Confessions (Usher album)

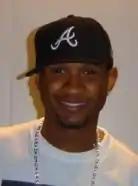
Usher on April 23, 2004.

"Confessions" was slated to be released on November 6, 2003. However, due to marketing issues, the scheduled date was moved to March 23 of the following year. With several songs recorded, Usher faced the challenge of determining the final track listing. Usher, Dupri, Reid, and then-A&R rep Mark Pitts each had their favorites among the forty, but decided to choose those which "came up consistently more". The collective was able to settle on fifteen of them, with two interludes completing the seventeen track list. Many songs were set aside for future use, including "Red Light" and a remix of "Yeah!". Usher and Arista held advance listenings for the album, a few months before its actual release; he also appeared on TV guestings to promote "Confessions".